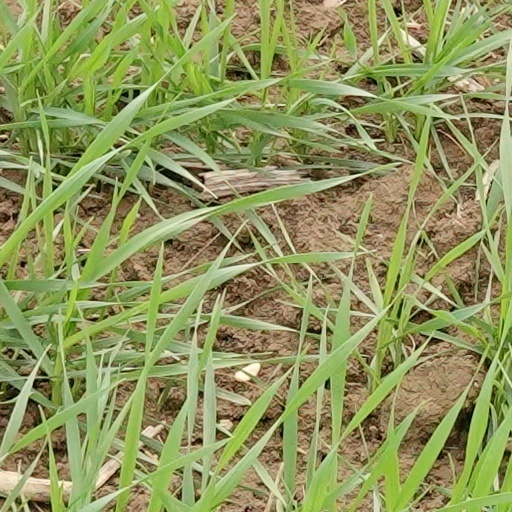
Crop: wheat